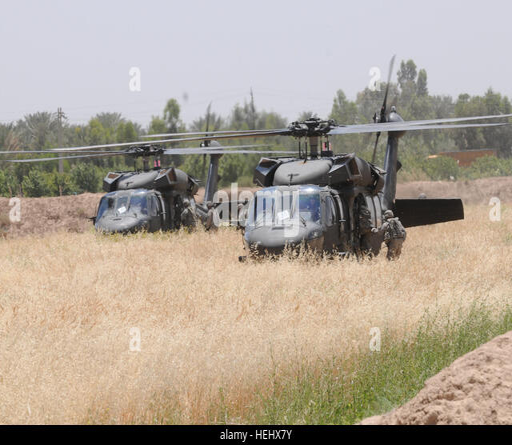
idle in tall grass as the last soldiers